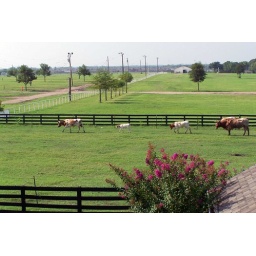
The cattle shown here are at Southfork Ranch in Frisco, TX. The house was used for the creation of Dallas.